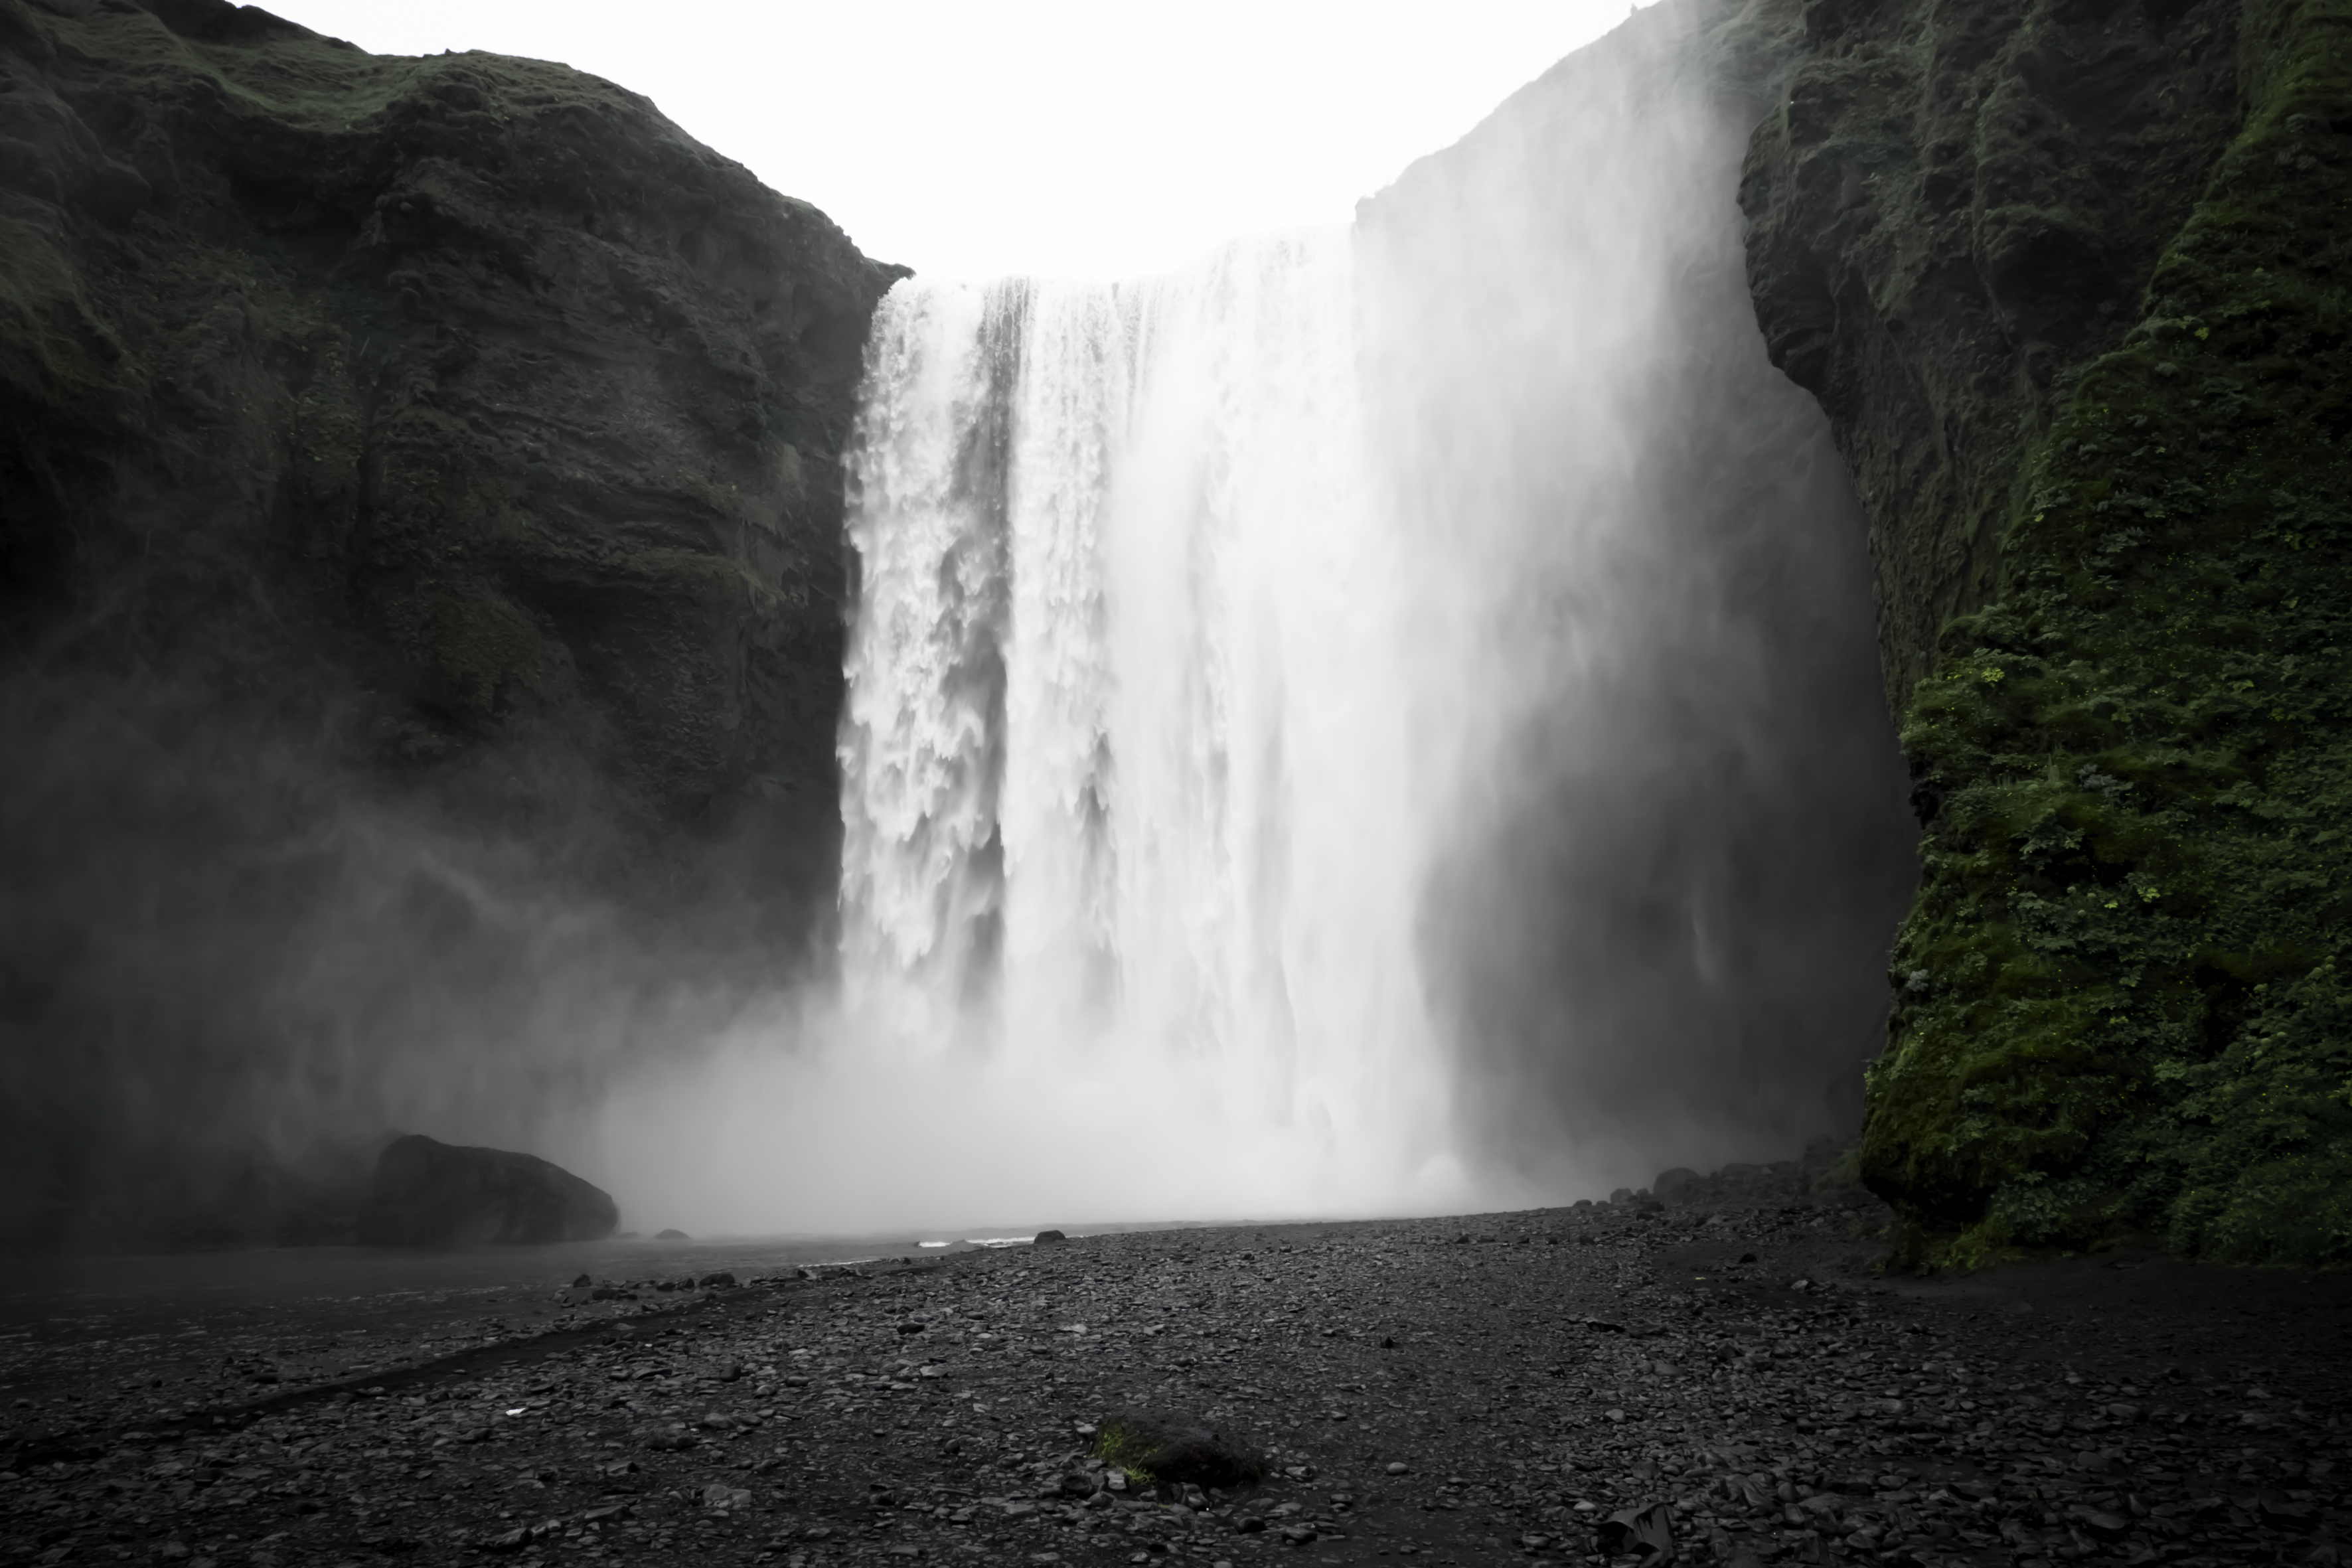
sea, water, nature, rock, waterfall, mist, travel, fujifilm, iceland, terrain, body of water, south, is, wasserfall, fuji, water feature, fujixt1, fujix, skgafoss, atmospheric phenomenon